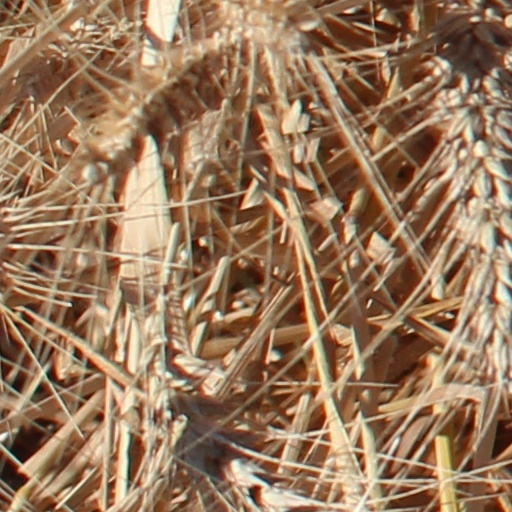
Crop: wheat